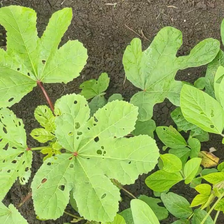
Weed species: Little_Mallow(Malva parviflora)